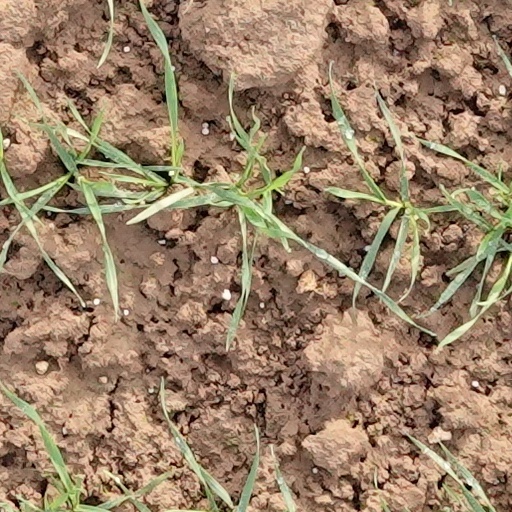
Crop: wheat